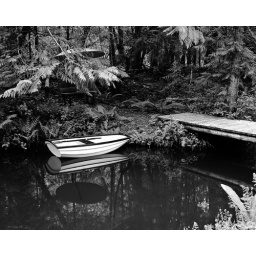
boat by the bridge